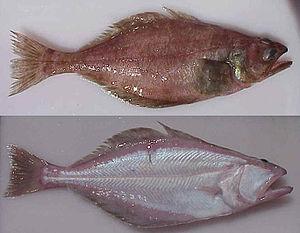
Les Pleuronectidae sont une famille de poissons plats incluant notamment les plies, les limandes, les flets et les flétans.